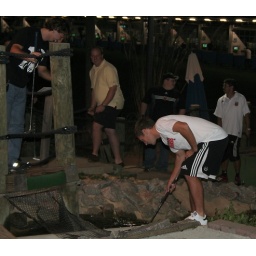
Moose searches the water hazard in vain for Srdan's ball